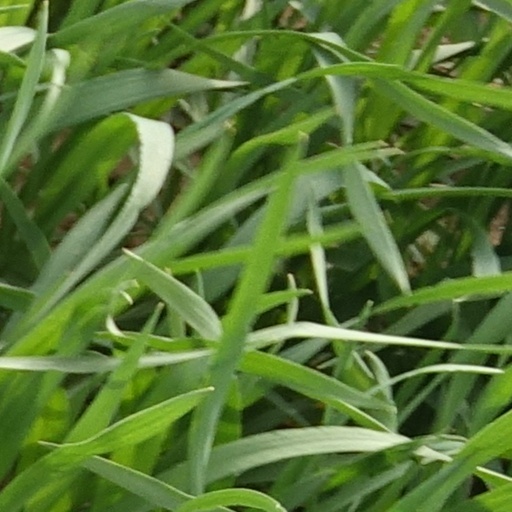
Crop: wheat